Far Eastern Air Transport Flight 103

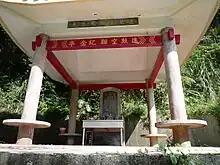
The cenotaph of the Far East Air Transport Flight 103 accident

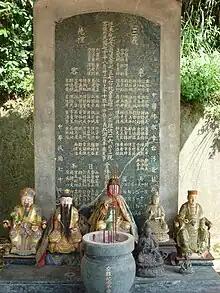
Monument listing the names of the victims

The aircraft involved was a Boeing 737-222 registered as B-2603 with line number 151 and manufacturer's serial number 19939.